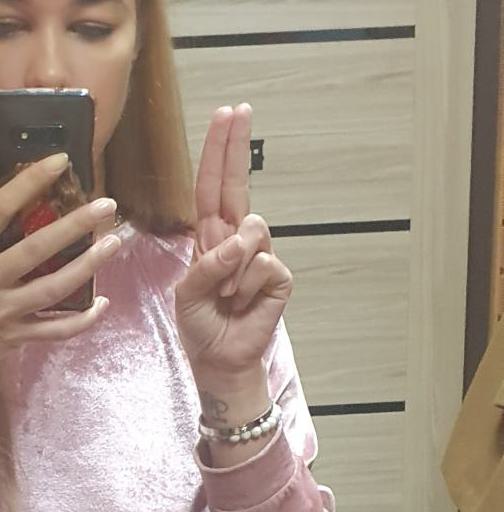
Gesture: two_up